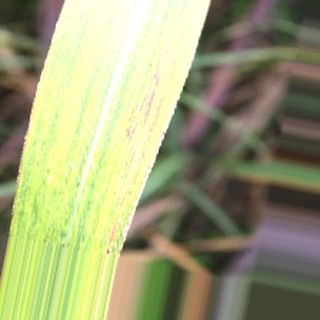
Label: sugarcane_bacterial_blight